Liz Sales

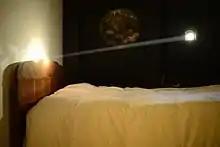
Sales turned her bedroom into a camera obscura, in which a small hole in one side of a darkened room projects an inverted image of the outside world on its surfaces.

Sales holds an MFA from a joint program between Bard College and the International Center of Photography. She also received a BA from Evergreen State College. She teaches classes at the College of Staten Island of the City University of New York, the University of Connecticut, and the International Center of Photography.